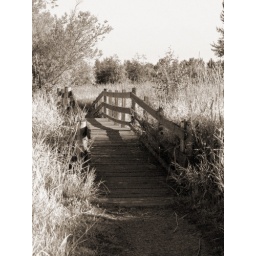
A wooden bridge crosses a bit of natural wetlands near the pioneer Hovander Homestead in Ferndale, Washington.